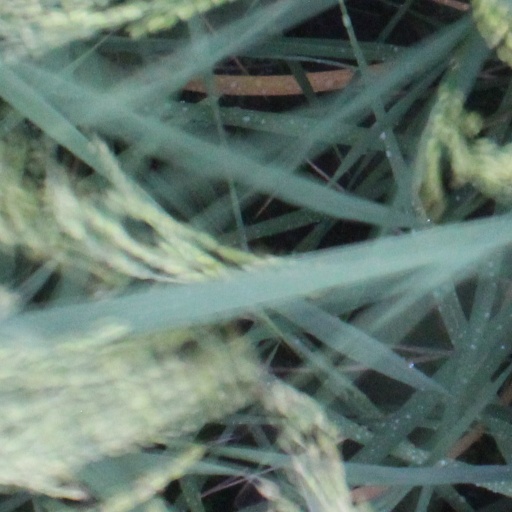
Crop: rice